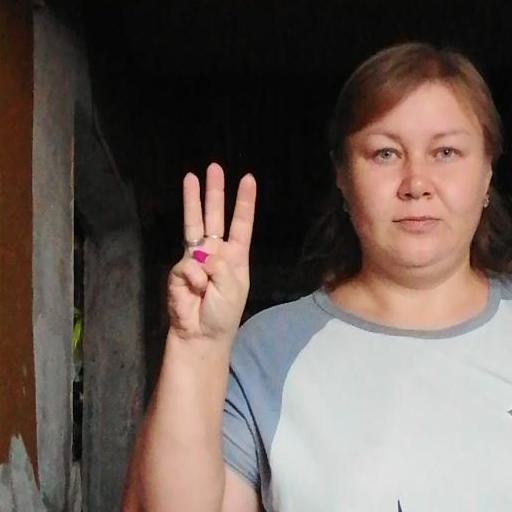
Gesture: three